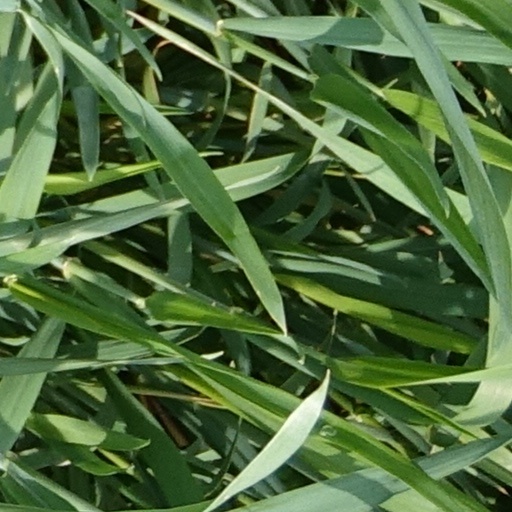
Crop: wheat